WKHM-FM

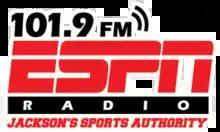
HD2 logo under ESPN Radio affiliation

On October 1, 2020, WKHM-FM HD2 switched affiliations from ESPN Radio to Fox Sports Radio, branded as "Fox Sports 101.9".